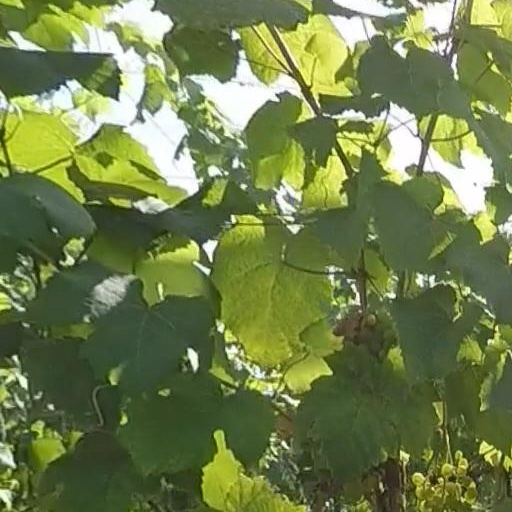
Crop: grape